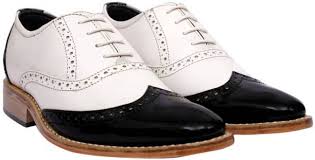
Label: Brogue